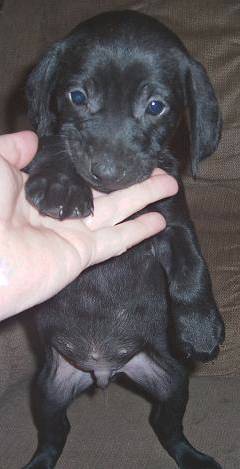
Label: dog